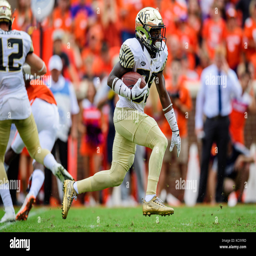
person during the college football game